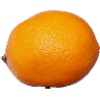
Label: Lemon Meyer 1